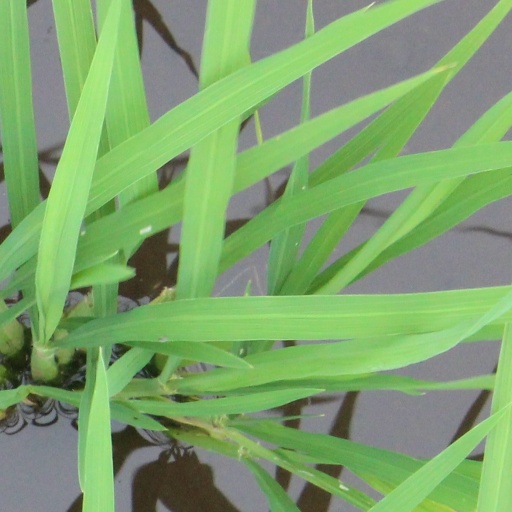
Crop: rice